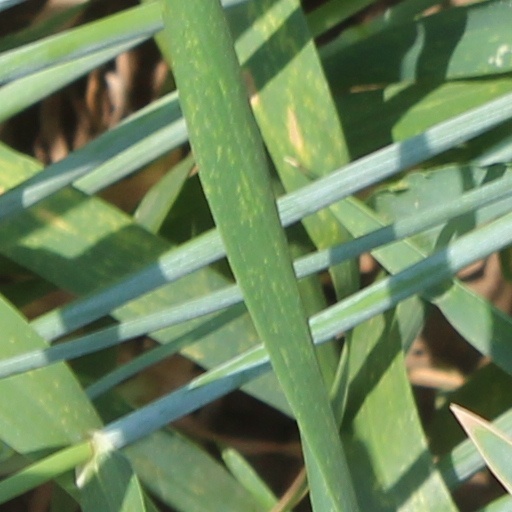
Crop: wheat